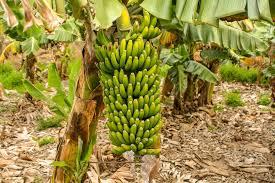
Fungu la ndizi za kijani zimepandikizwa kwenye mti katikakati ya shamba yenye msitu mnene wa miti ikionyesha bustani lenye rotuba la uzalishaji mkubwa wa matunda.